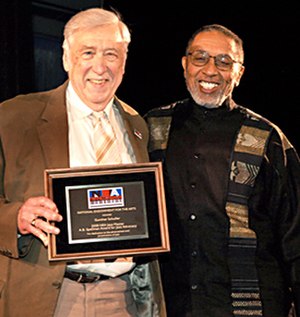
Gunther Schuller
Gunther Alexander Schuller var en amerikansk komponist, dirigent, hornist og jazzhistoriker.